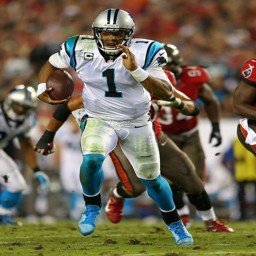
# rushes during a game against sports team .